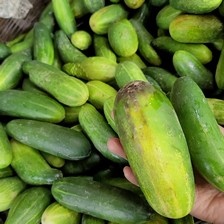
Label: cucumber